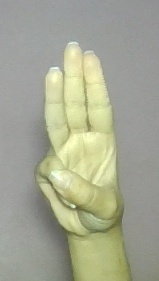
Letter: thaa